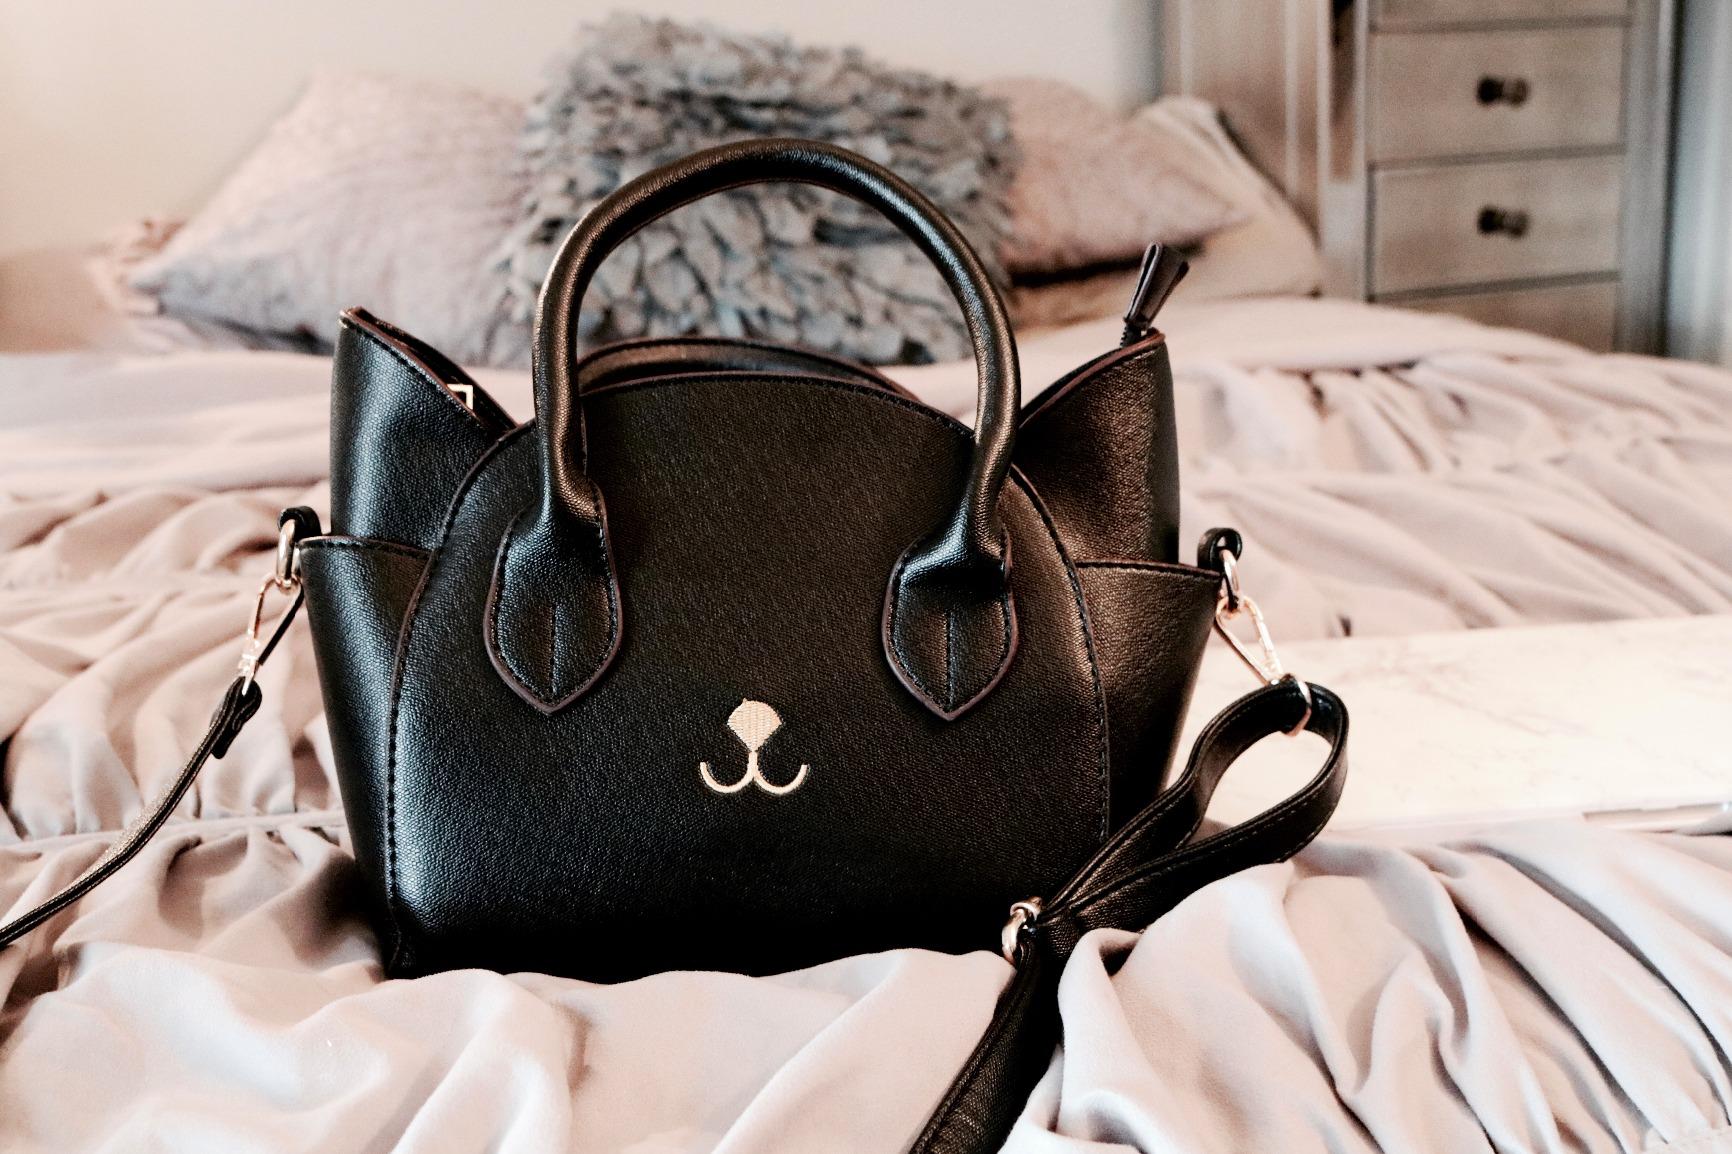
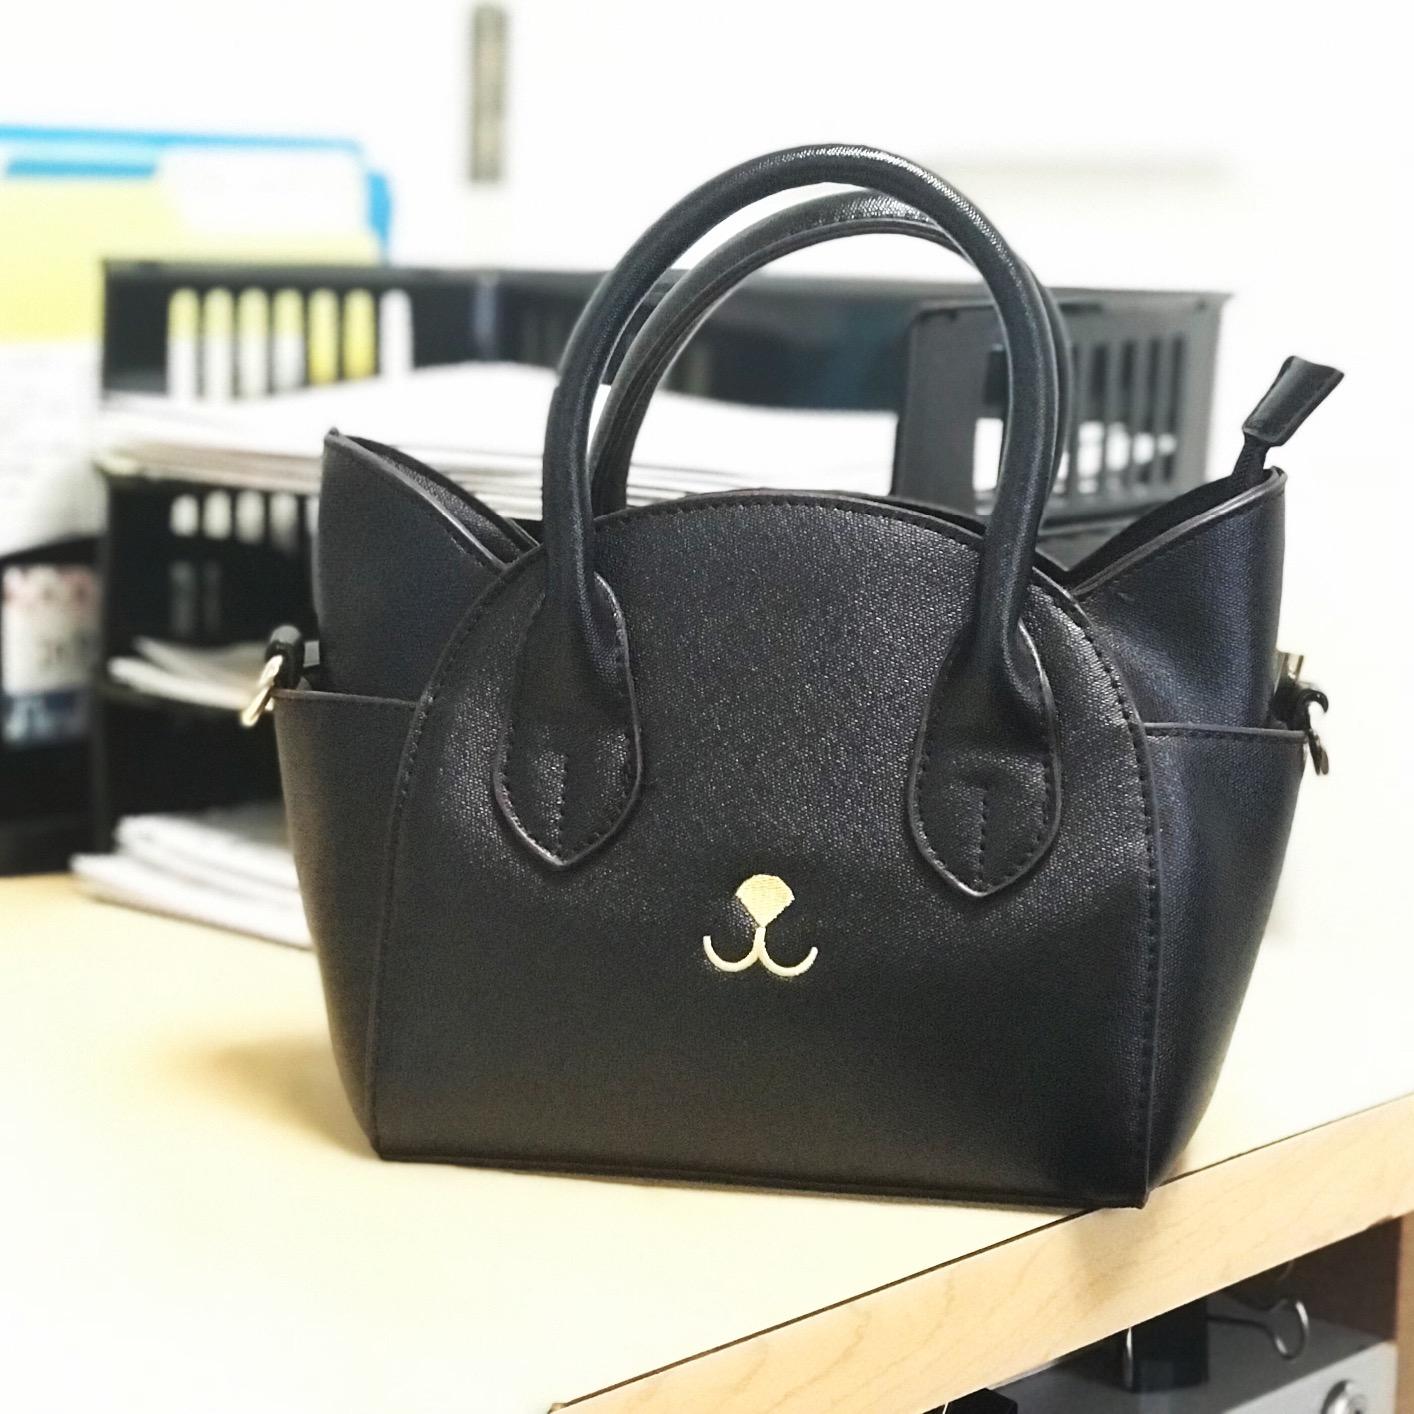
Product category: accessories_handbag
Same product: yes